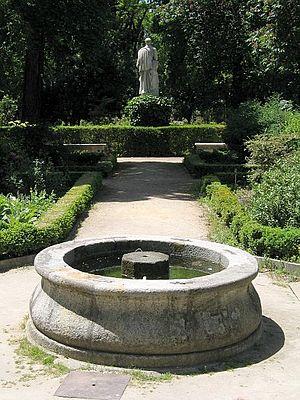
Par réformes bourboniennes on entend en Espagne le processus de réforme de l’État et l’ensemble des mesures législatives que cette réforme permit aux Bourbons d’Espagne de prendre dans les domaines politique, économique, militaire, social et culturel tout au long du XVIIIᵉ siècle, plus particulièrement sous le règne des rois Ferdinand VI et Charles III ; le terme peut s’entendre aussi comme une période bien définie dans l’histoire de l’Espagne, celle englobant les règnes successifs des souverains Bourbons Philippe V, Ferdinand VI, Charles III, Charles IV et Ferdinand VII. Les réformes ainsi menées devaient s’appliquer aussi bien dans la Péninsule que dans les Indes.